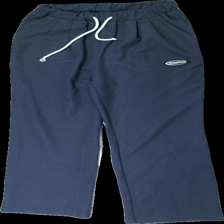
View: front
Type: Trousers
Category: Ladies
Brand: Not in the list
Brand text on label: Dazy
Colors: Blue
Material: 100% poly
Cut: Regular
Size: M
Price range: <50
Recommended usage: Recycle
Description: Blue soft trousers from Dazy, size M. Poor condition.